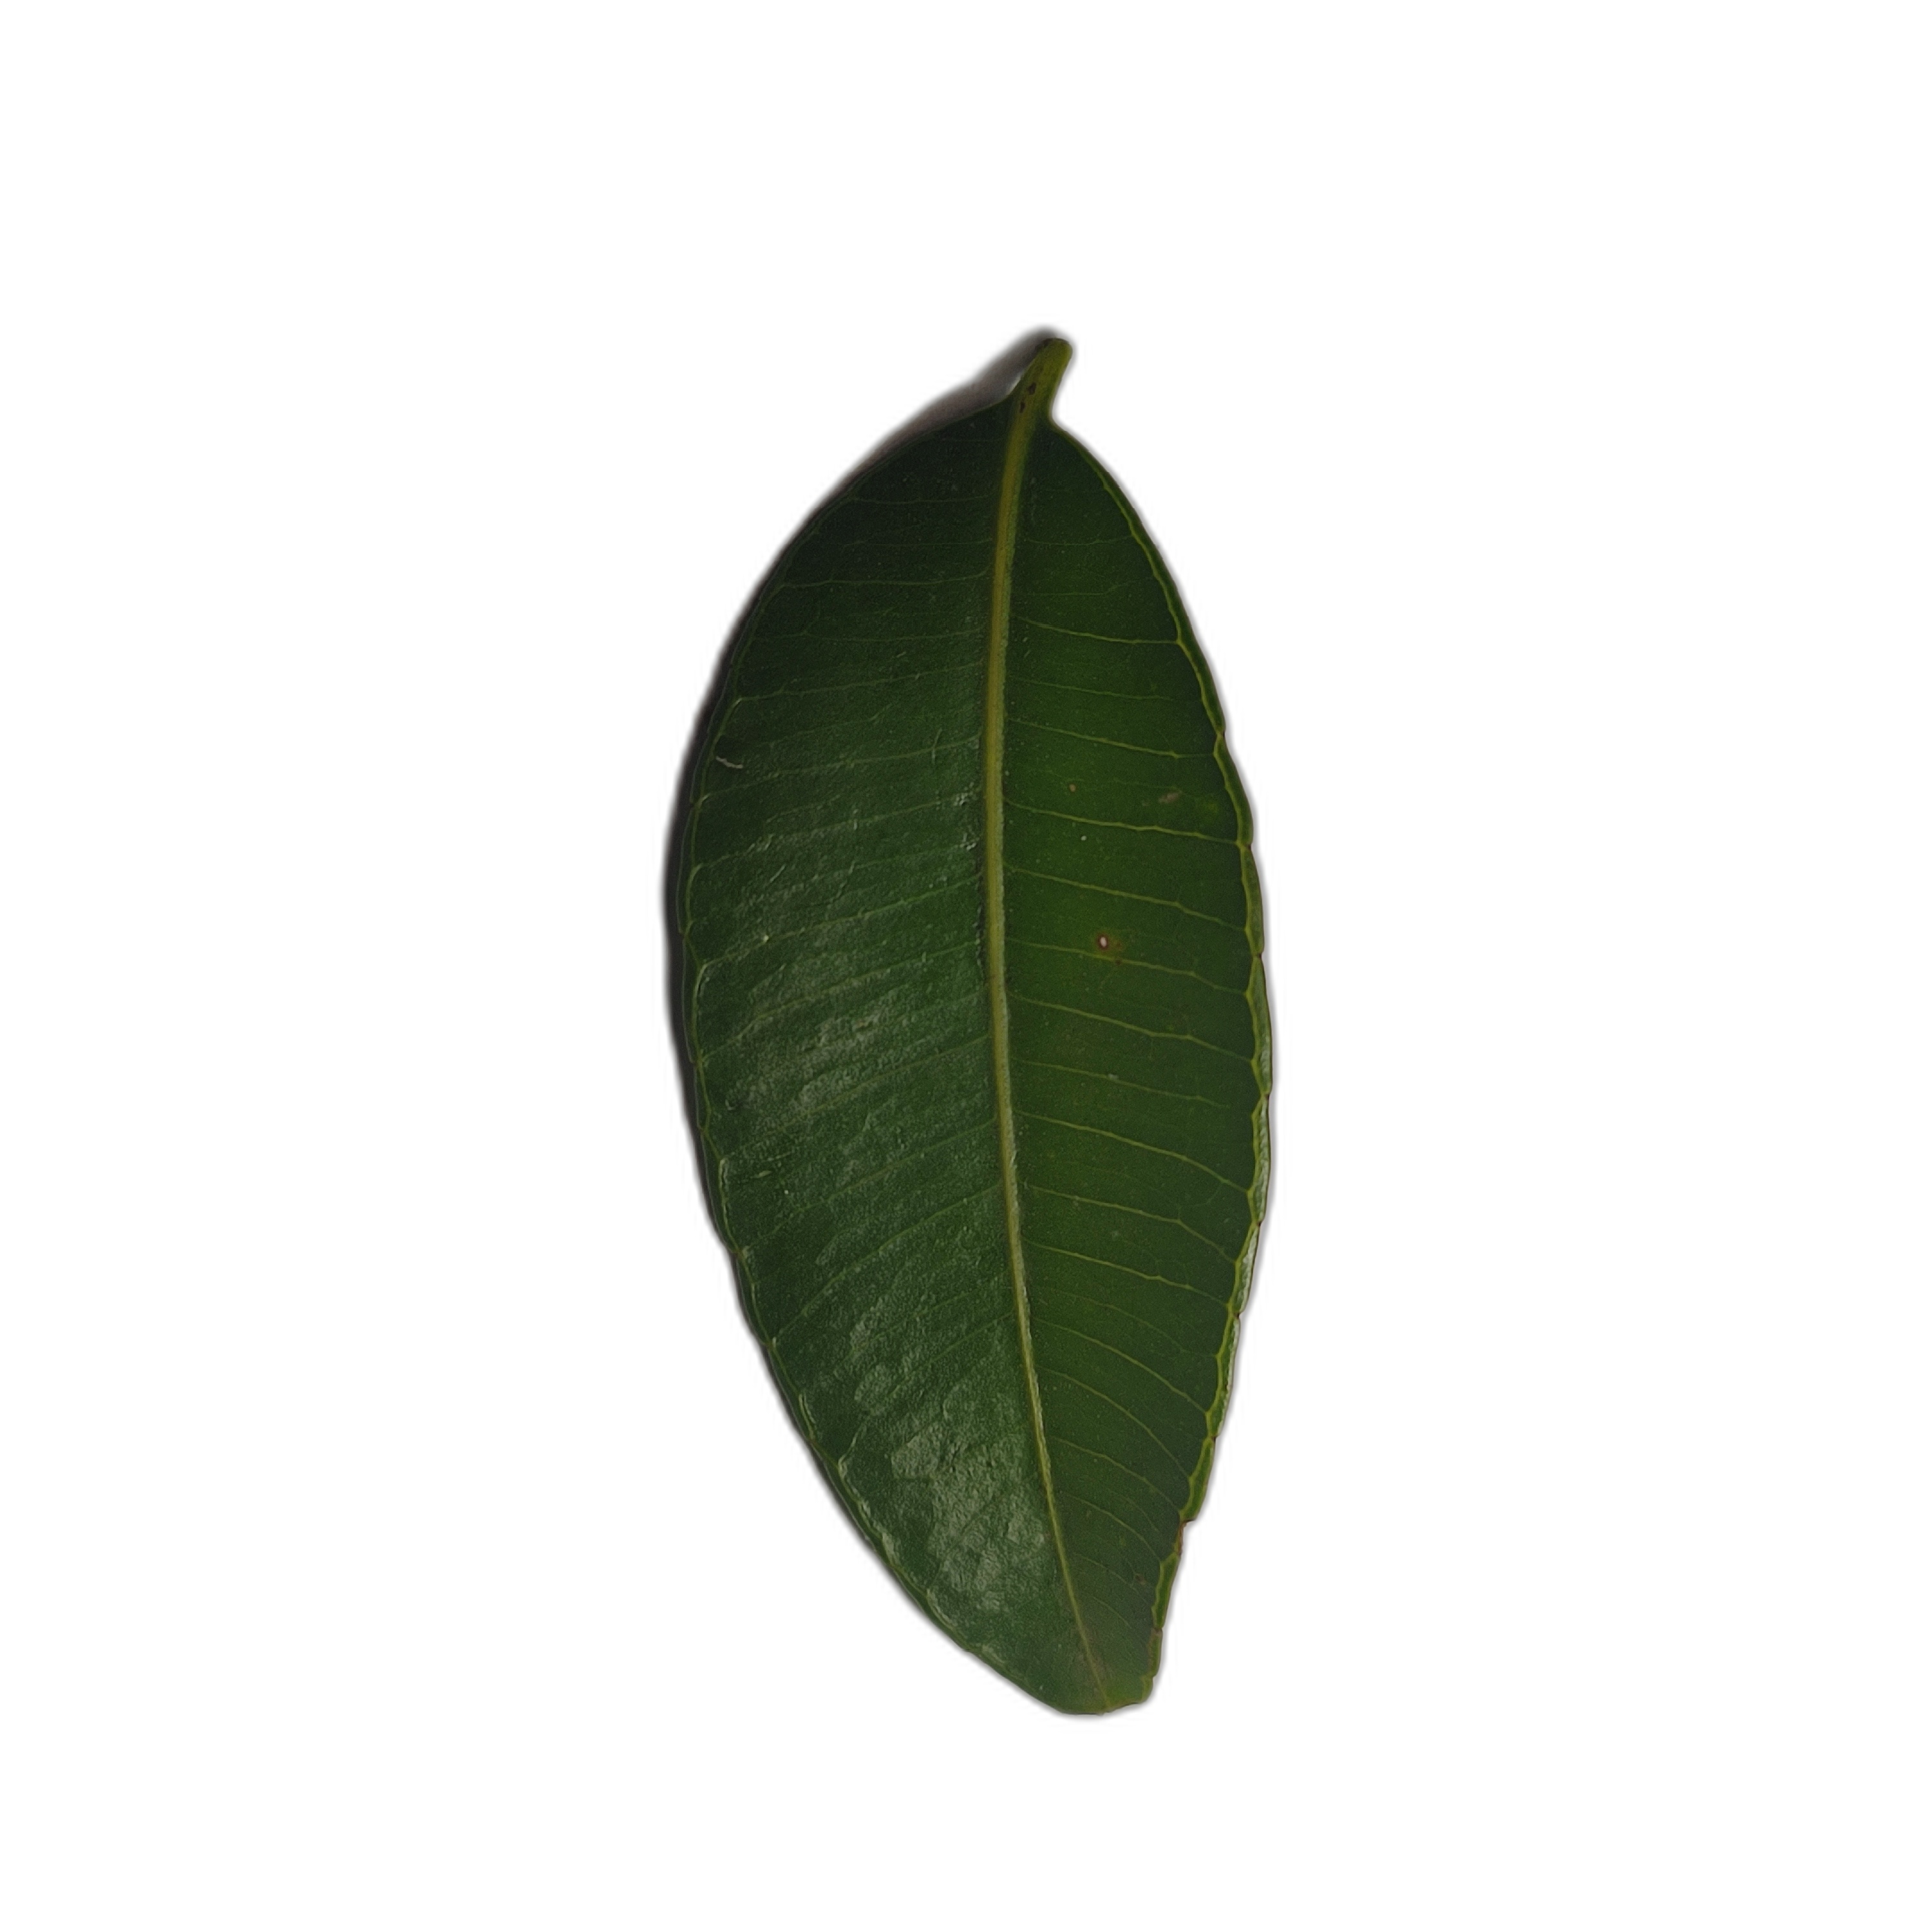
Label: healthy